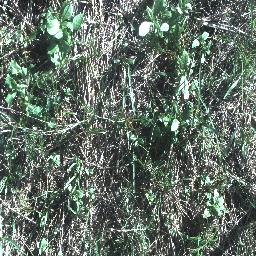
Label: negative